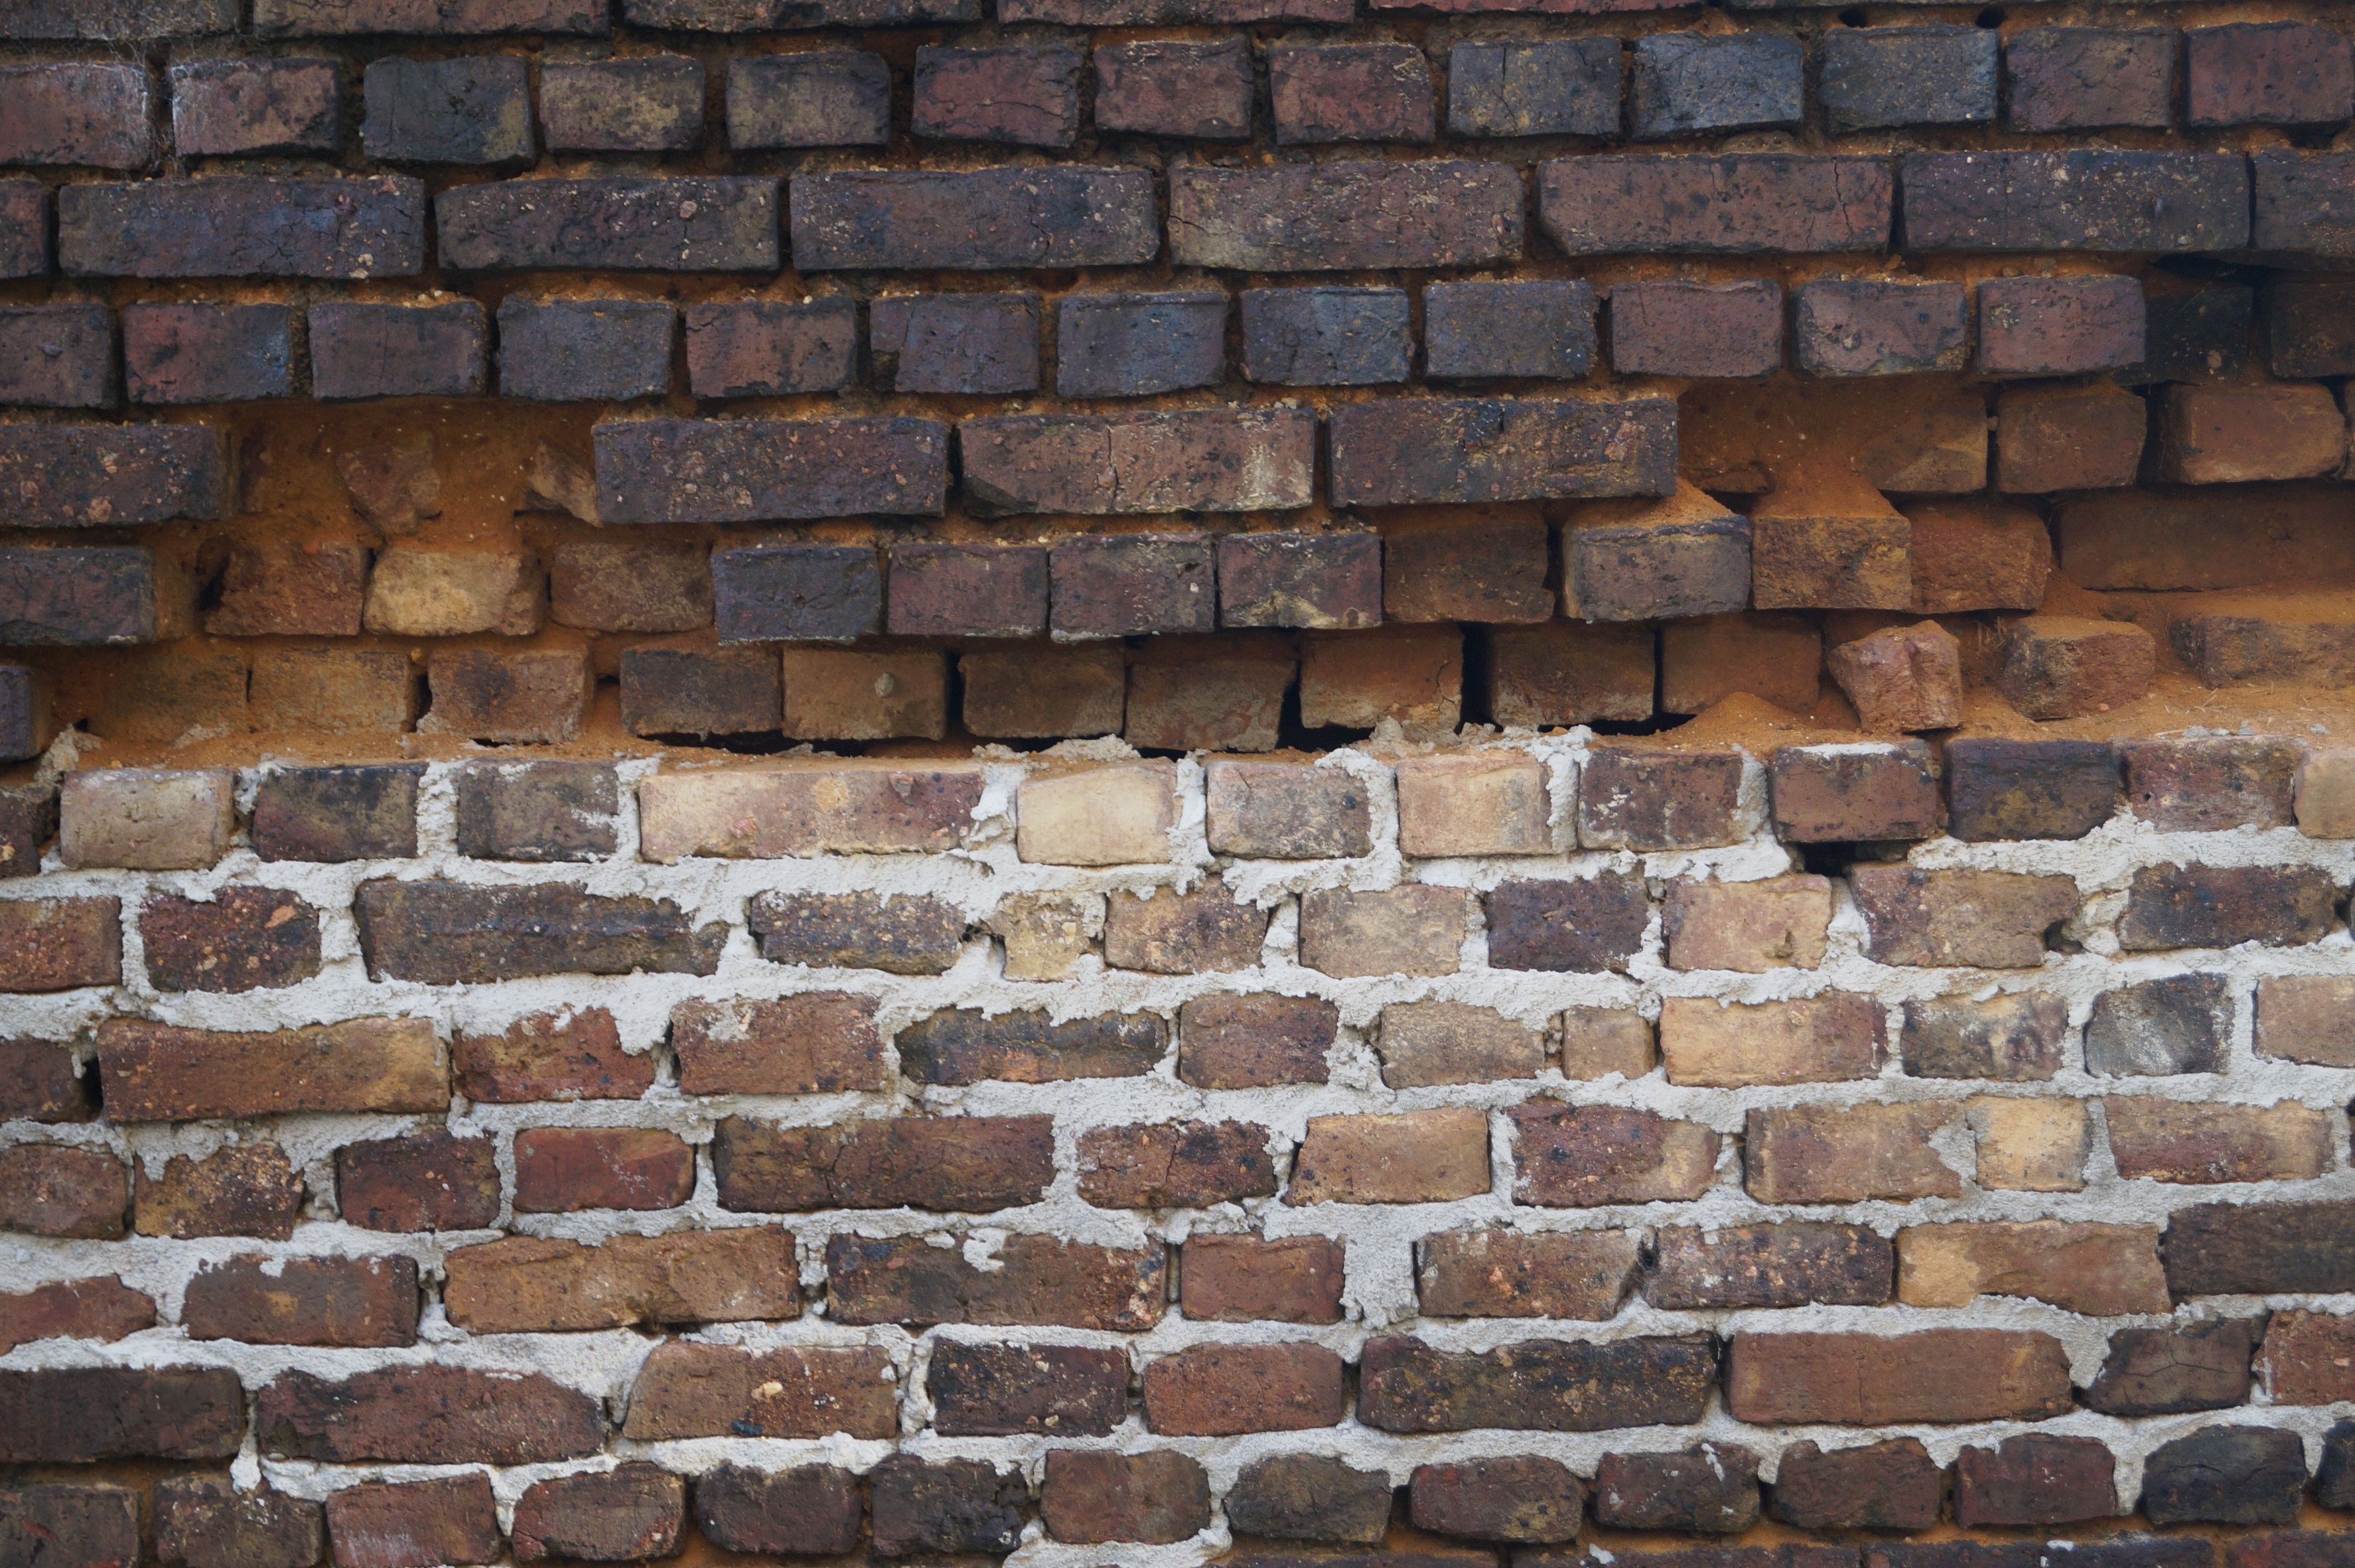
wall, stones, stone wall, brick, decay, gaps, cracks